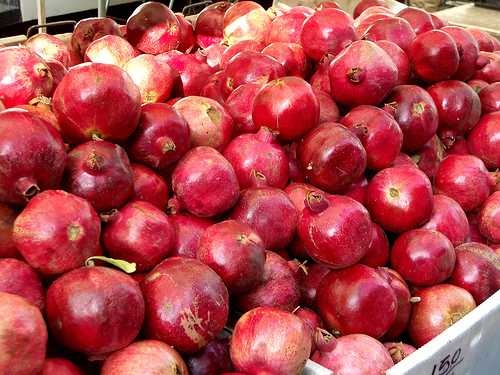
Label: Pomegranate